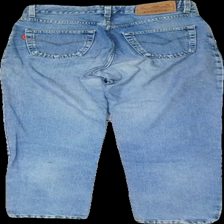
View: back
Type: Jeans
Category: Men
Brand: Not in the list
Brand text on label: Jack Davy's Jeanswear
Colors: Blue
Material: 100% cott
Cut: Regular
Size: 36
Trend: Denim
Stains: Major
Smell: Minor
Damage: stains all over the jeans legs
Damage location: middle center
Price range: <50
Recommended usage: Recycle
Description: Blue jeans from Jack Davy's Jeanswear, size 36. Poor condition.